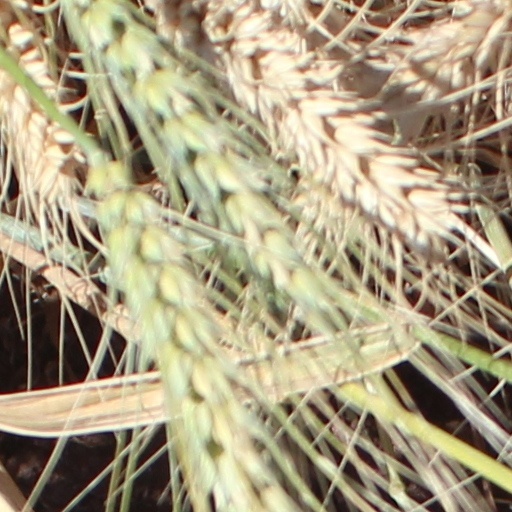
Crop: wheat